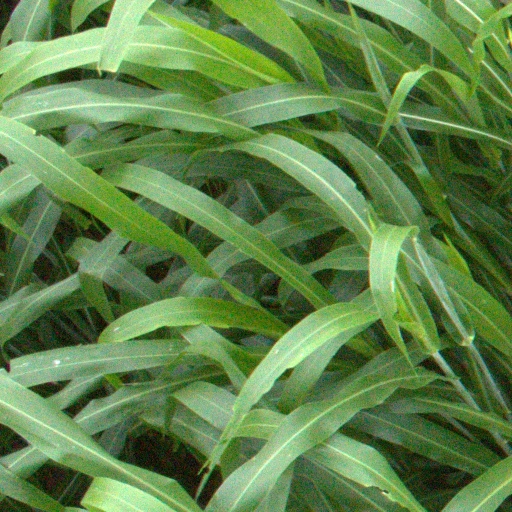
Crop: sorghum